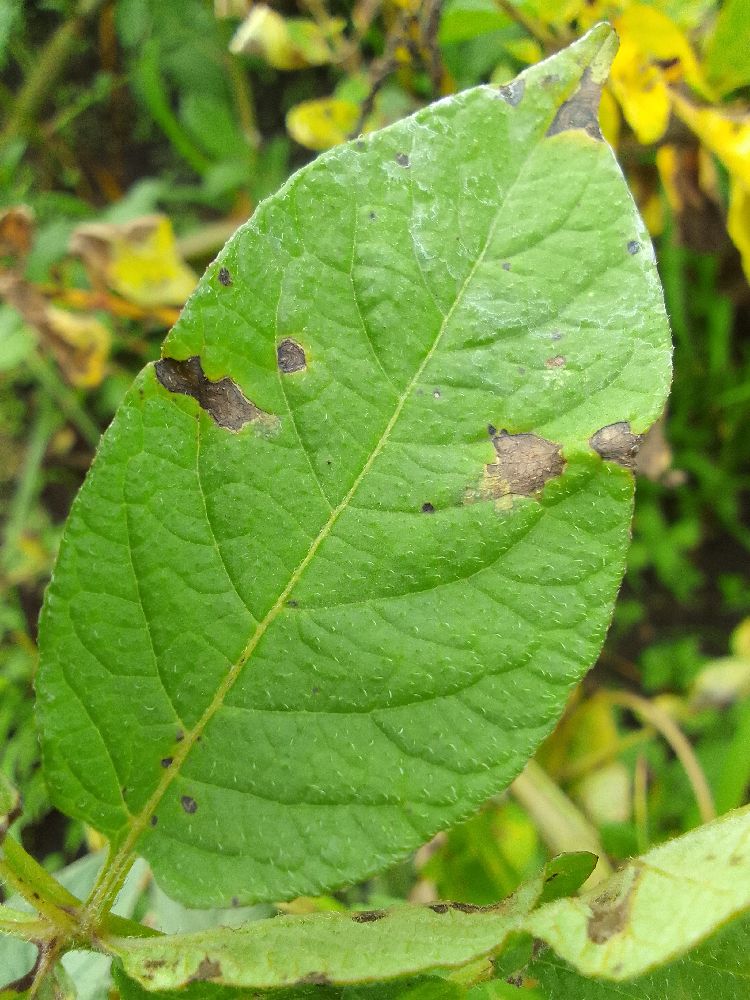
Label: Late blight